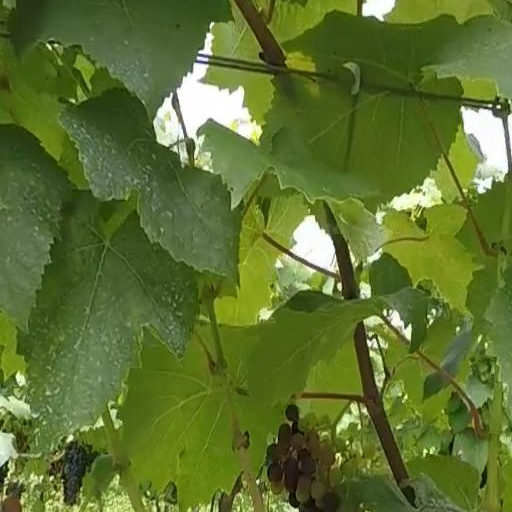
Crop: grape